Jacob de Wit

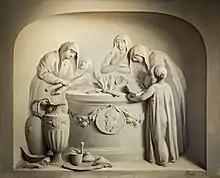
"Vestals" by Jacob de Wit

According to the RKD he was the pupil of Albert van Spiers in Amsterdam and Jacob van Hal in Antwerp where he became a member of the Guild of St. Luke in 1714. While in Antwerp, he made a series of watercolor sketches of the Rubens ceilings in the Carolus Borromeuskerk in Antwerp. After the church was struck by lightning in 1718 these became a historical document, and his pupil Jan Punt later engraved his sketches and published them in 1751.